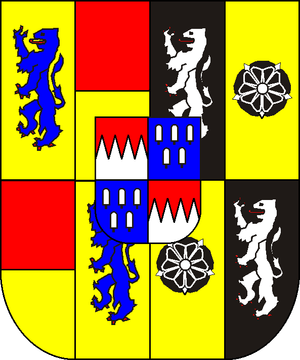
La Maison de Solms est une ancienne famille de la haute noblesse allemande, qui prétendait remonter à Othon, frère du roi Conrad Iᵉʳ de Germanie, tandis que son premier membre connu est le seigneur Marquardus de Sulmese, mentionné comme témoin au monastère de Schiffenberg à Giessen en 1129.